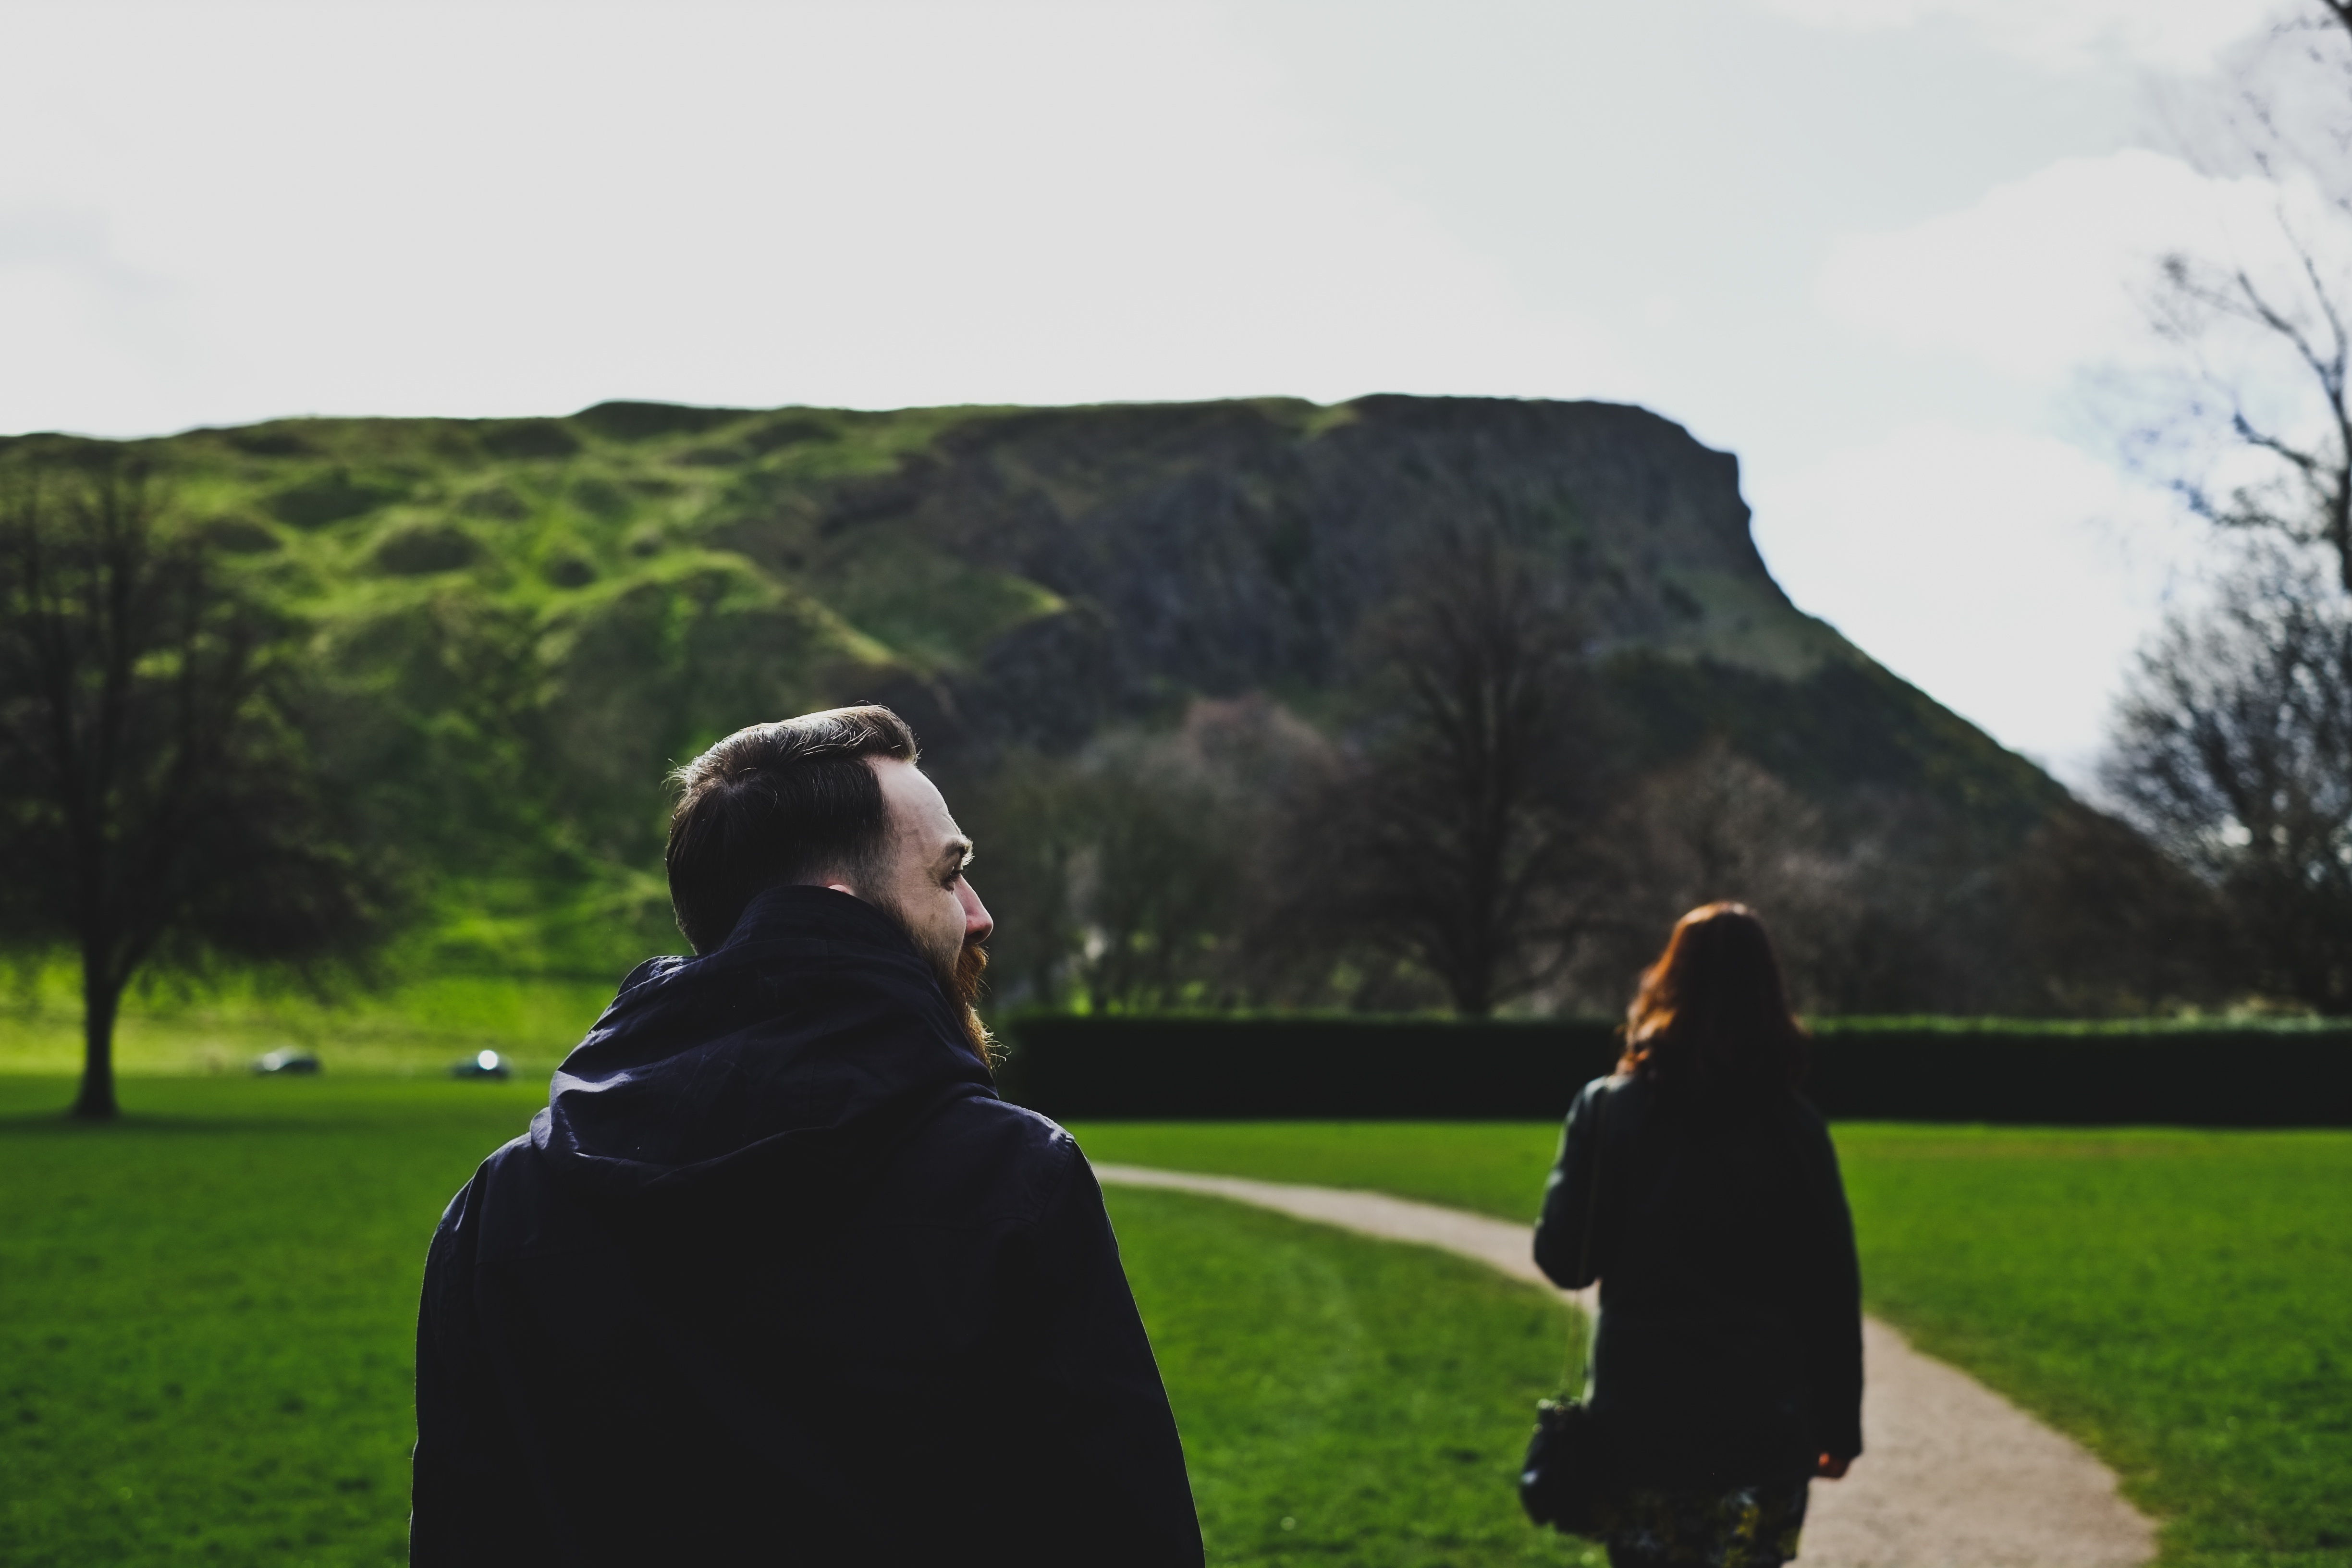
grass, lawn, green